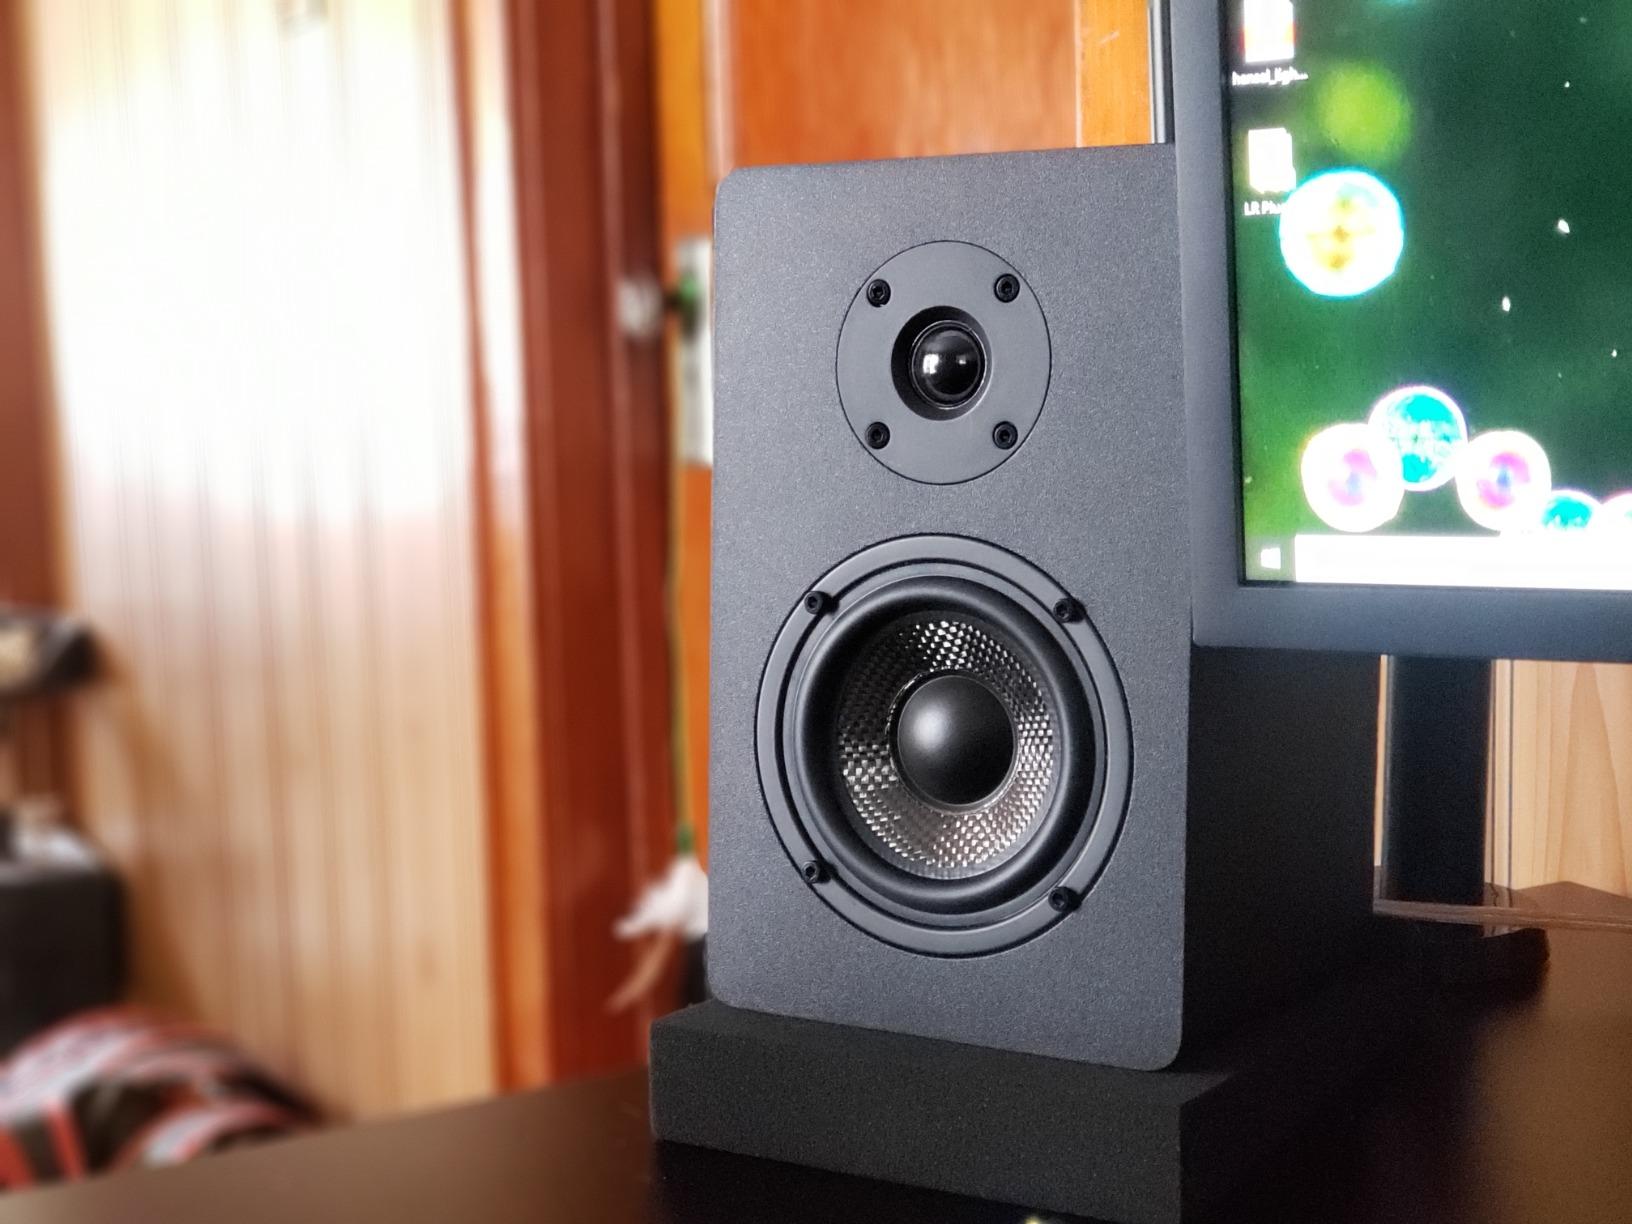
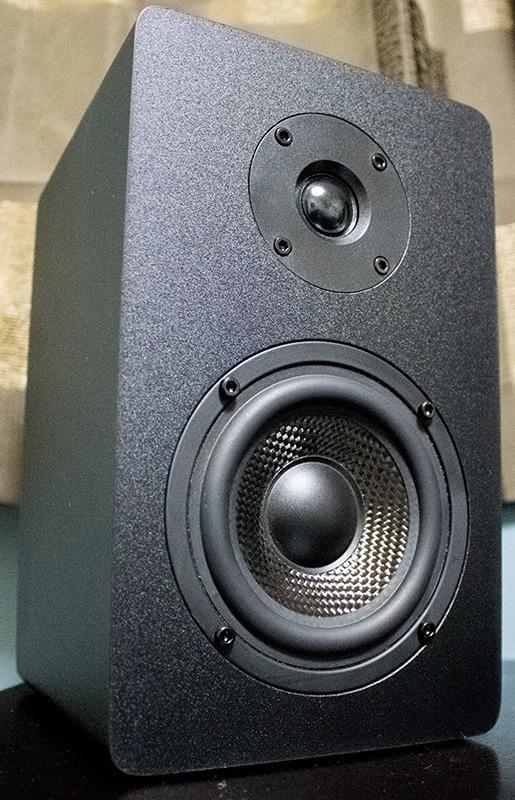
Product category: speaker
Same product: yes